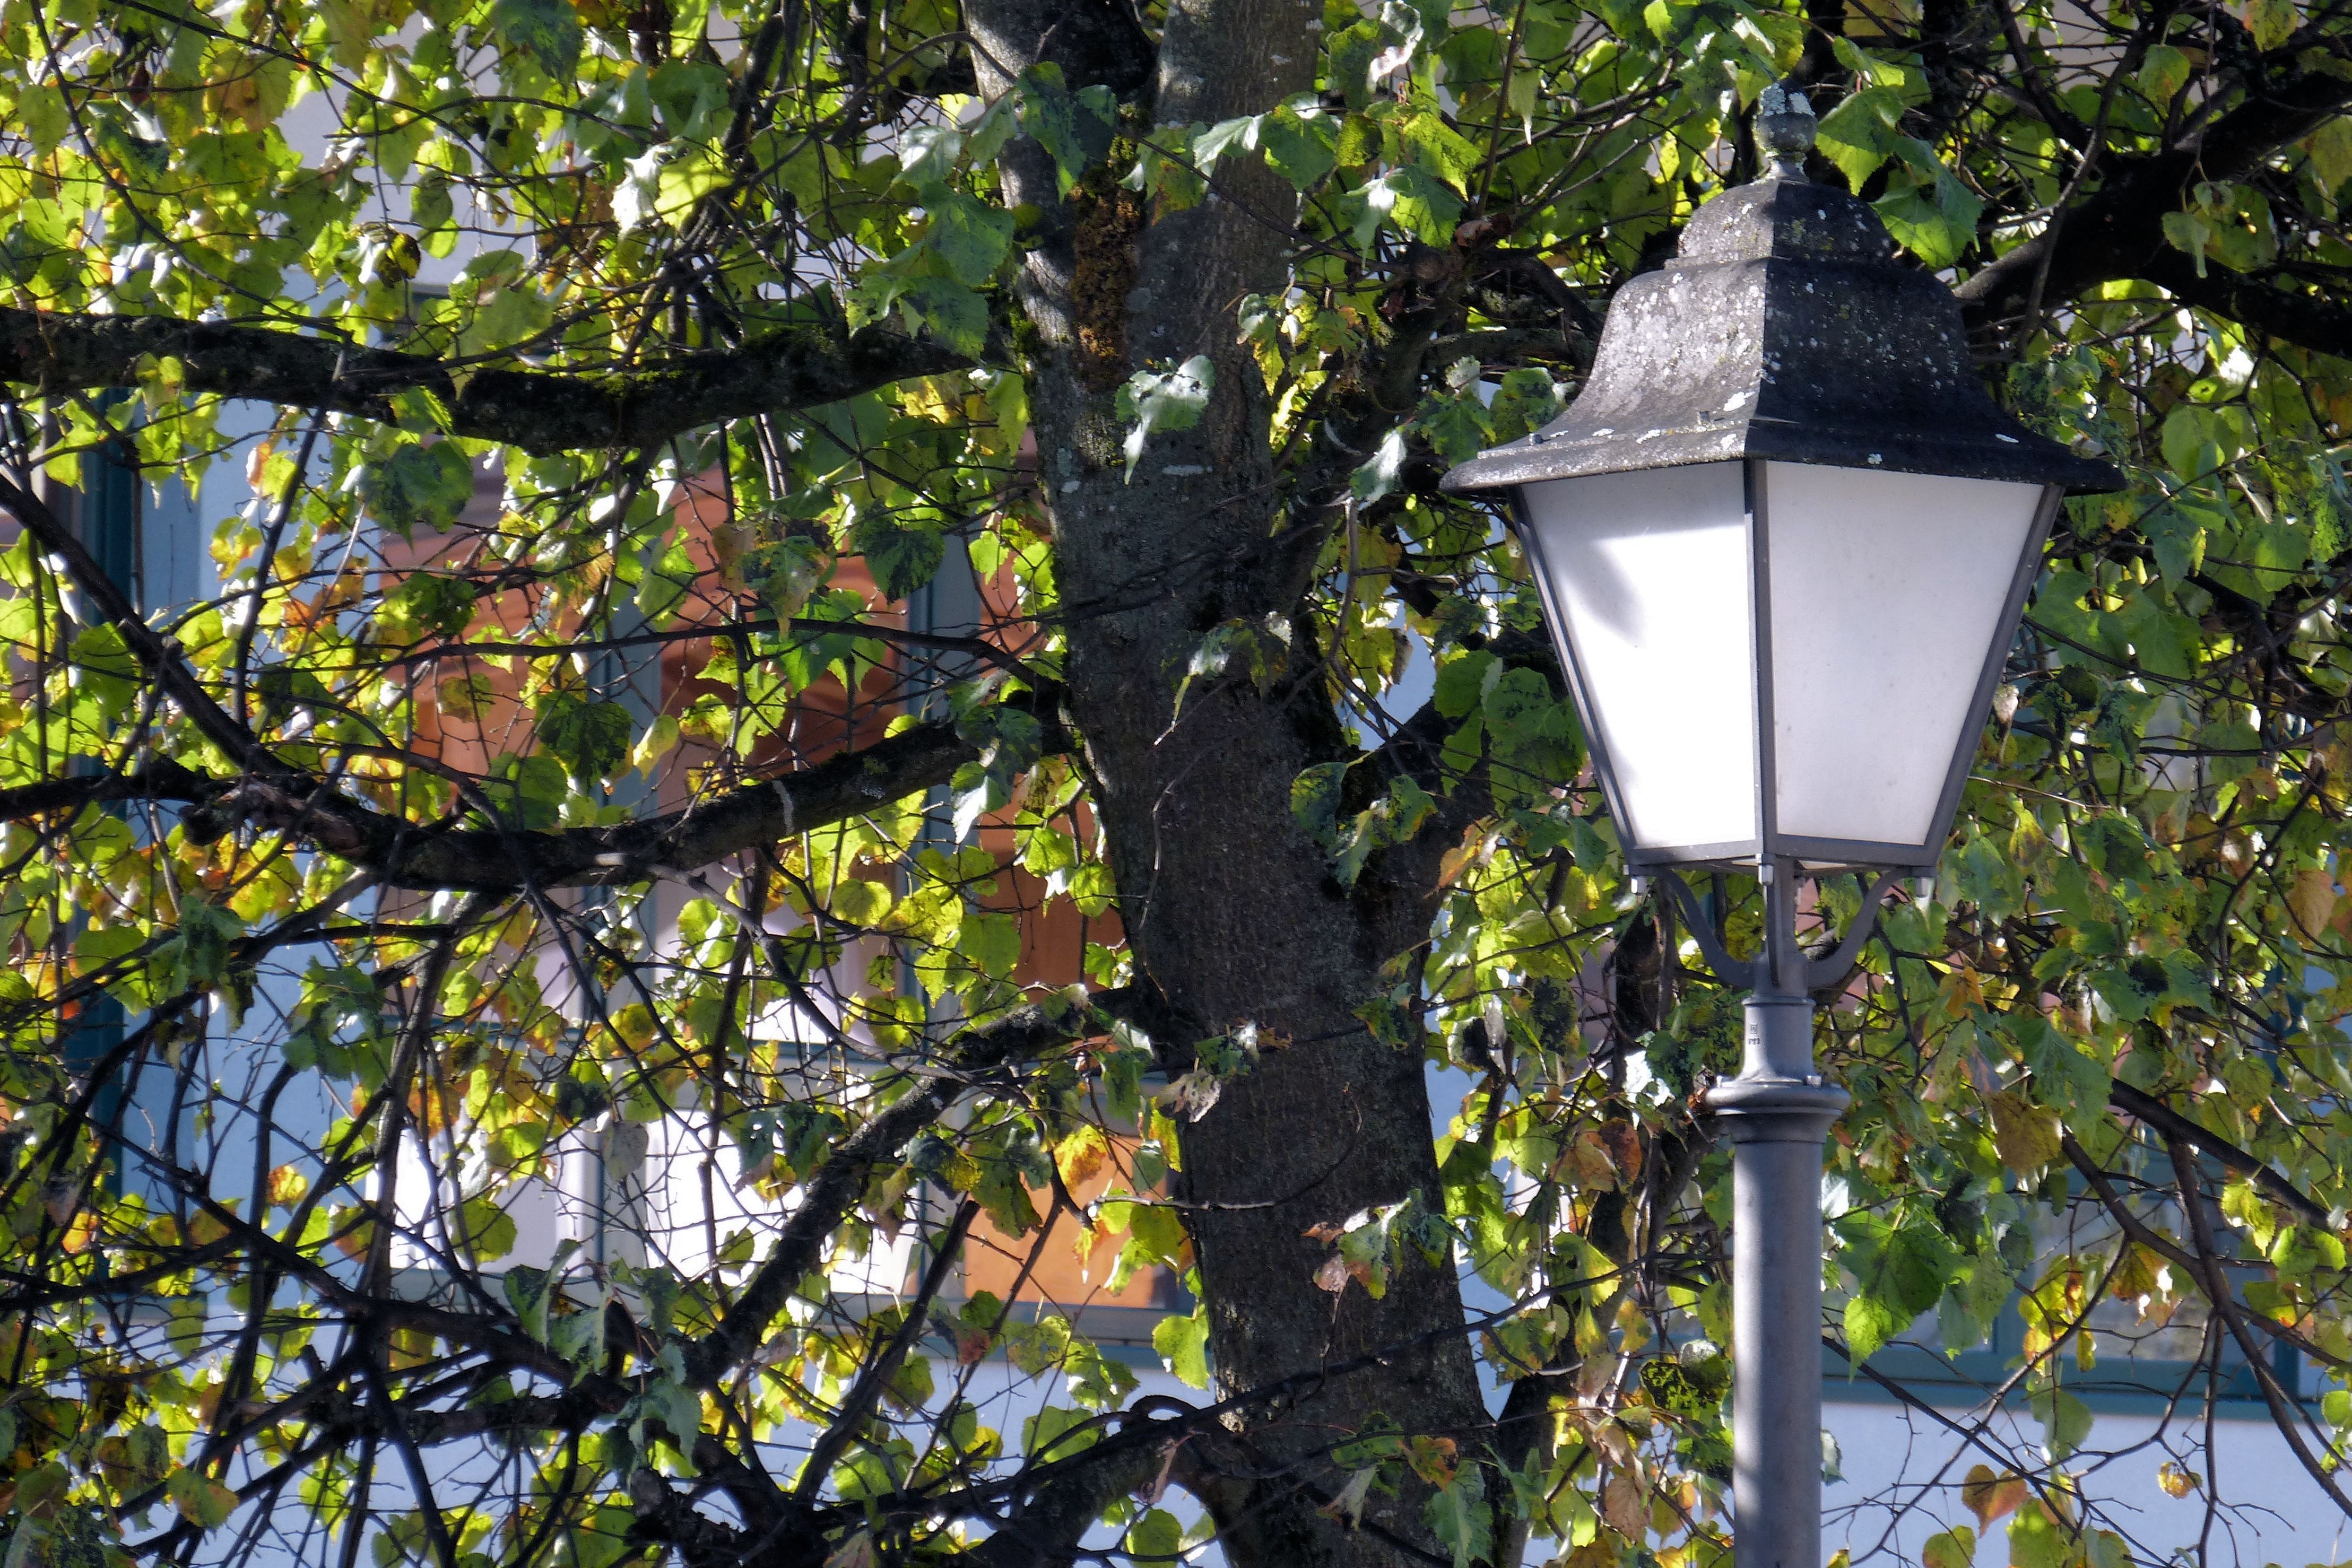
tree, branch, light, plant, sunlight, leaf, flower, green, lantern, autumn, metal, botany, lamp, lighting, street lamp, hell, woody plant